Greek government-debt crisis

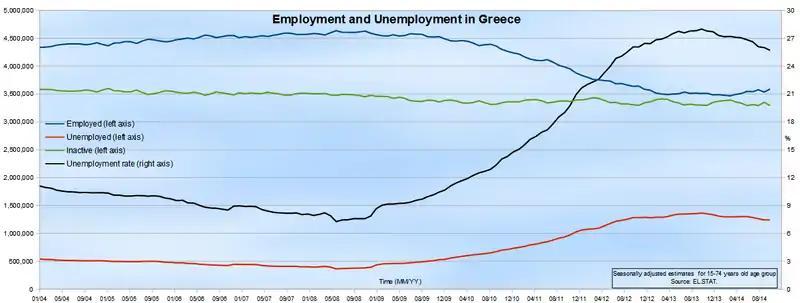
Employment and unemployment in Greece from 2004 to 2014

The social effects of the austerity measures on the Greek population were severe. In February 2012, it was reported that 20,000 Greeks had been made homeless during the preceding year, and that 20 per cent of shops in the historic city centre of Athens were empty.